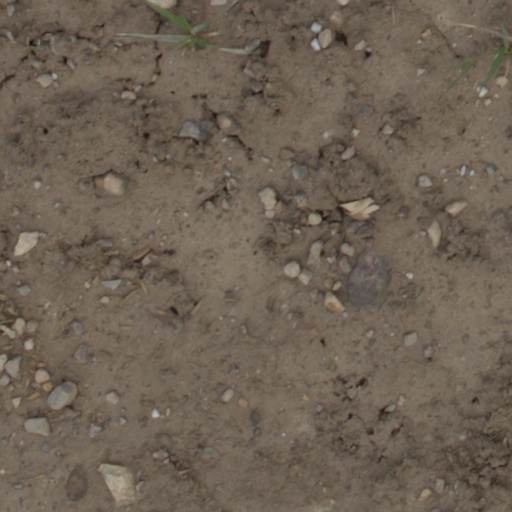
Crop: wheat